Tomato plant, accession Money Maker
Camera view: tilt-top (135 deg); turntable rotation: 240 degrees
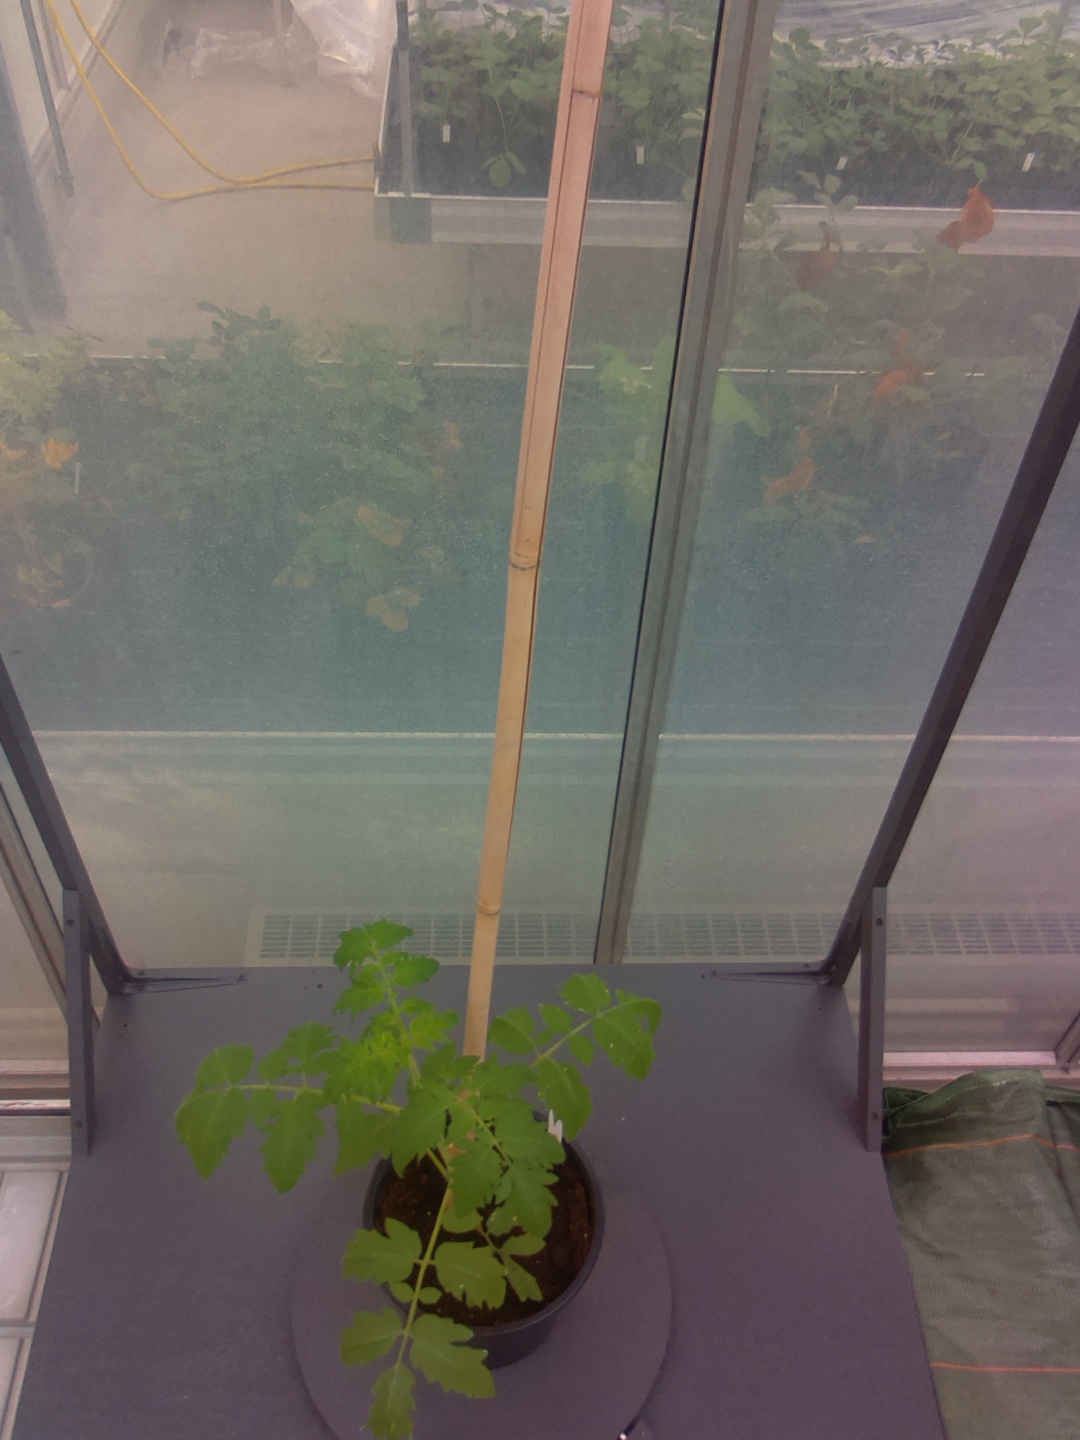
BBCH growth stage 13: 6 of true leaves visible